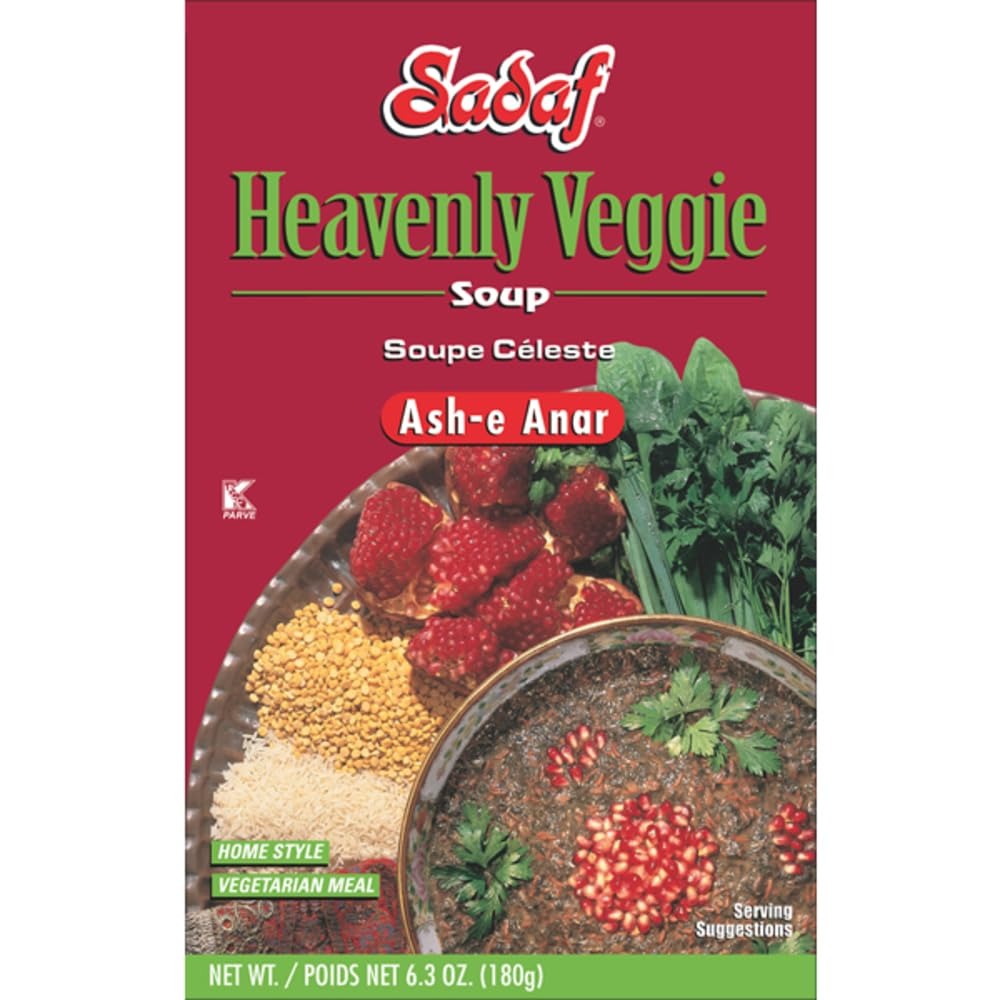
Item Name: Sadaf Ash-e Anar Mix - Veggie Soup with Pomegranate - Vegetarian Homestyle Meal - Vegetable Soup Mix - Kosher - 6.3 Oz
Bullet Point 1: HEARTY & DELICIOUS: Enjoy a unique and tasty veggie soup with the heavenly, rich and fruity flavor of pomegranate, perfect for a satisfying meal, an easy lunch or a comforting dinner.
Bullet Point 2: EASY & QUICK PREPARATION: Sadaf Ash-e Anar offers the same flavor as authentic Mediterranean food. Just add water and simmer to enjoy this traditional Persian soup in no time.
Bullet Point 3: HEALTHY: Ideal for vegetarians and vegans. This mix is packed with flavorful herbs, nutritious vegetables, and savory spices, perfect for enjoying a comforting bowl of soup all year round.
Bullet Point 4: ALLERGEN: Packed on shared equipment with wheat, tree nuts, soy and sesame. Contains Wheat and may contain traces of tree nuts and soy. Packed in USA
Bullet Point 5: INGREDIENTS: Made with rice, onions, vegetable oil, wheat flour, yellow split peas, lentils, spinach, cilantro, parsley, leek, mint, flavor enhancer; salt, cornstarch, sugar, dextrose, partially hydrogenated soybean oil, spices, disodium inosinate, disodium guanylate, turmeric, garlic, and pepper.
Product Description: This vegetarian homestyle soup is filled with flavorful herbs, nutritious vegetables, and savory spices to create this sweet and tart savory soup. Just add water and simmer to enjoy the rich flavors of this traditional Persian recipe.Whether you're looking for a quick and easy lunch, or a comforting dinner, Sadaf Ash-e Anar Mix is sure to please.
Value: 6.3
Unit: Ounce

Price: 13.34